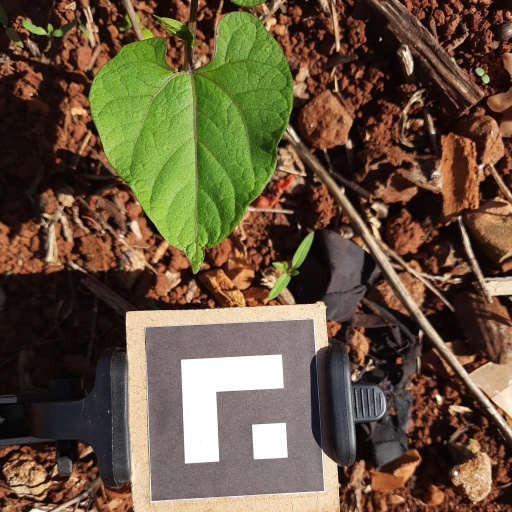
Observations: wavy surface, no eating holes, under sunlight